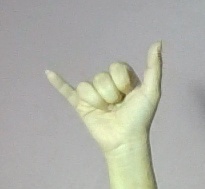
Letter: ya